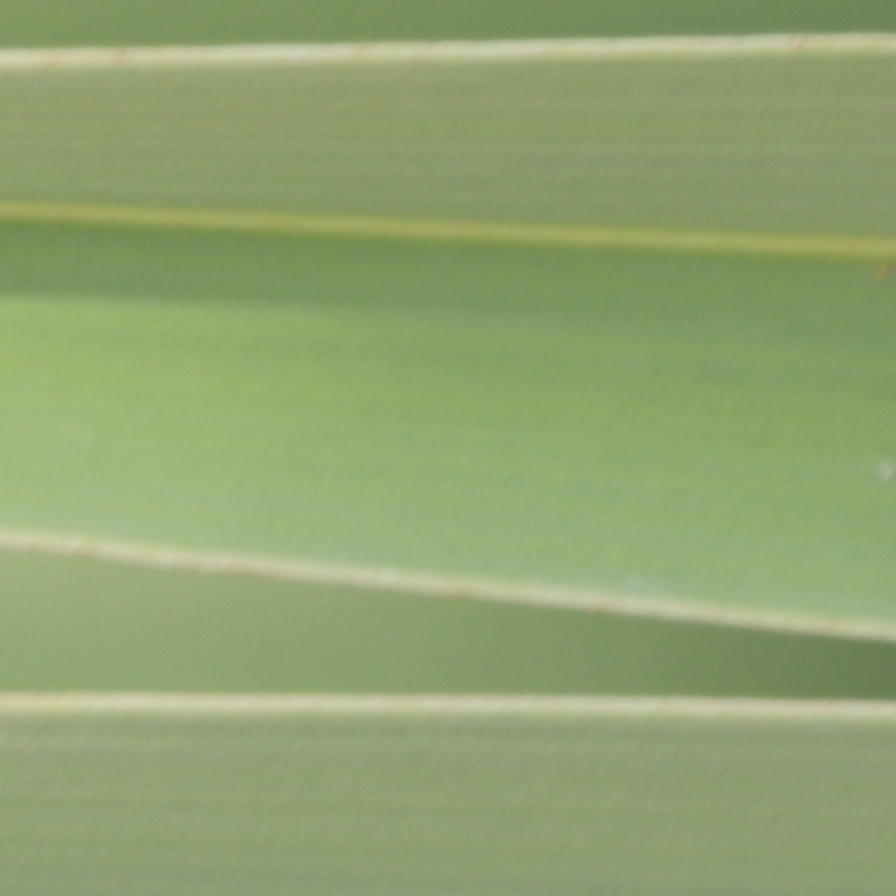
Label: Healthy